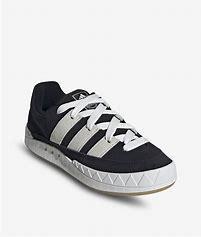
Brand: Adidas
Model: Adimatic